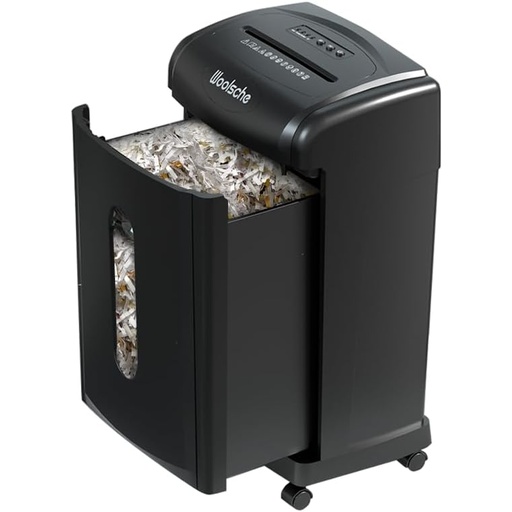
Shredder, 18-Sheet Cross Cut, 7.93Gallon Pull Out Bin, P-4 Security Level, Shred Paper/Card/CD, Durable&Fast with Auto Jam Proof System for Office
About This 【18-sheet Super Cross Cut】The crosscut Paper shredder shred Max 18-sheet(at a time), no need to remove staples or clips. Also shreds credit card/junk mail 【Ultra-Quiet&Durable for Office Use】Shredder for Home shredding paper with staples and credit cards /CDs(one at a time), receipts, bills and important documents. shredders for home office Shred paper cannot be recovered. 58 dB low noise provides a quiet and comfortable for Office use 【P-4 High Security Level】The Shredding cutter can shred paper into 5/32" x 1-1/2"(4x38mm), Up to P4 Security Level. US patented cutter can prevent 100% damages to shredder from paper jams and prolong its life span Convinient Design &15 Minutes Shredding】With 15 minutes Non-Stop Shedding,overload operation of the Home shredder machine will Auto start overheating protection with 45 munites cooling time. It include 3-mode control switches (FWD,Power and Auto reverse functions simplify shredding and paper jammed clearing processes Reliable Customer Service Support】Heavy duty shredder with 7.93 Gallons pull out drawer bin and hold 1000 sheets that offer less frequent and easy emptying.Transparent window helps to see when it is full.If any usage questions or non-working, contect us to replace within 1 year. Overview Cut Type : Cross Cut Brand : woolsche Capacity : 30 Liters Color : black Special Feature : Quiet Operation
Brand: Woolsche
Category: Office Supplies > Office Equipment > Office Shredders